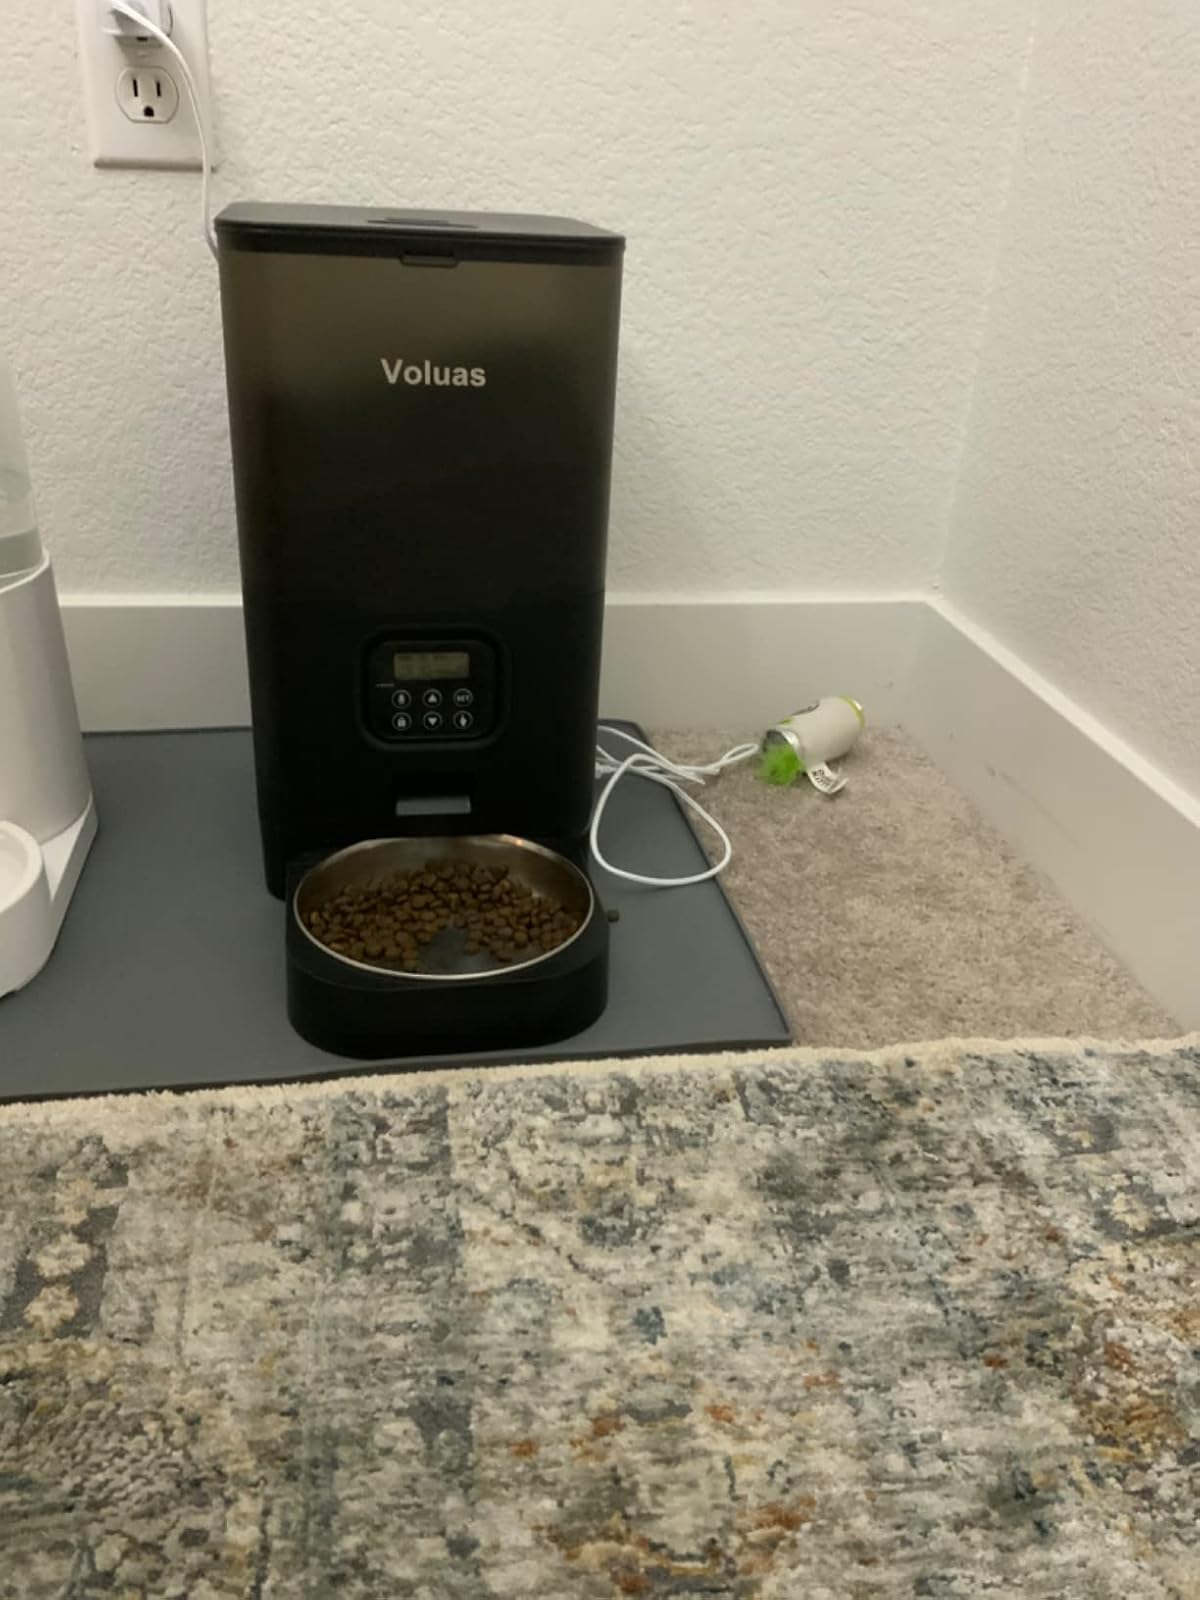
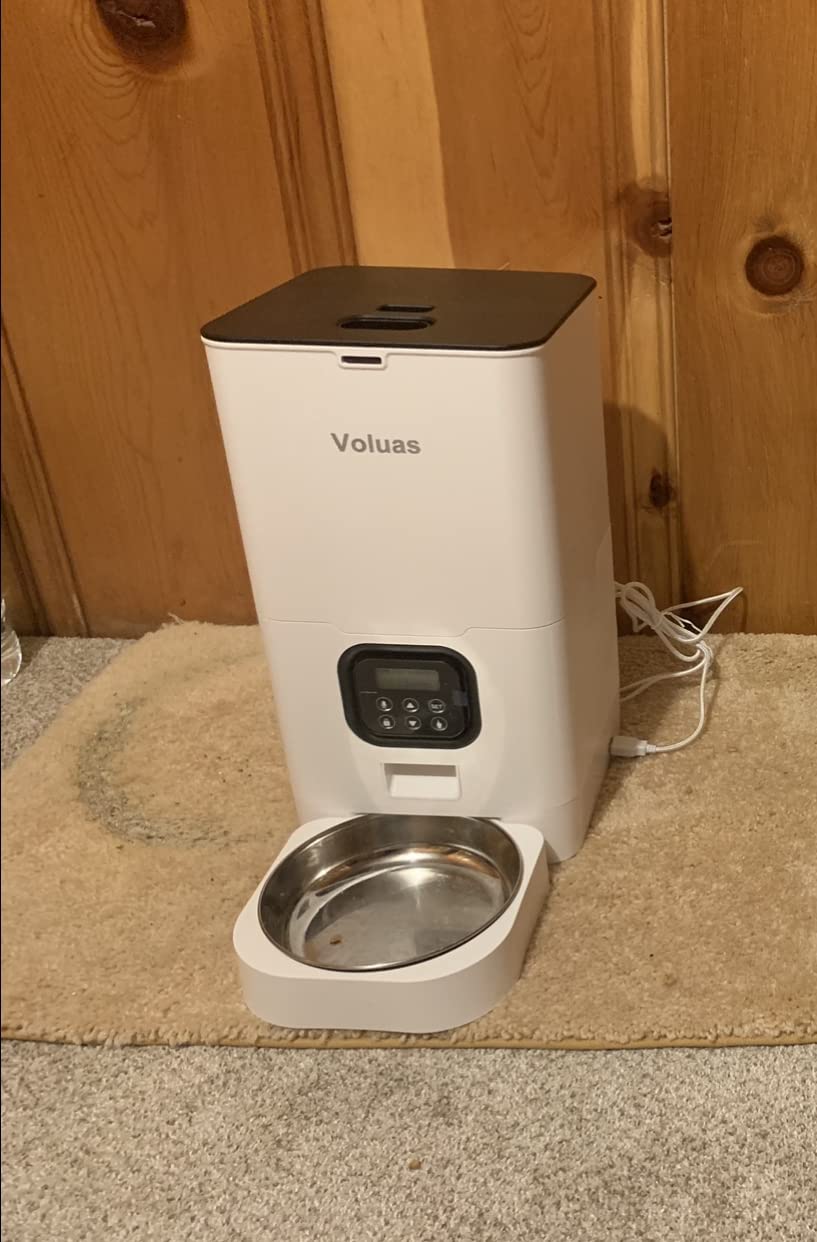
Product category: items_feeder
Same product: no